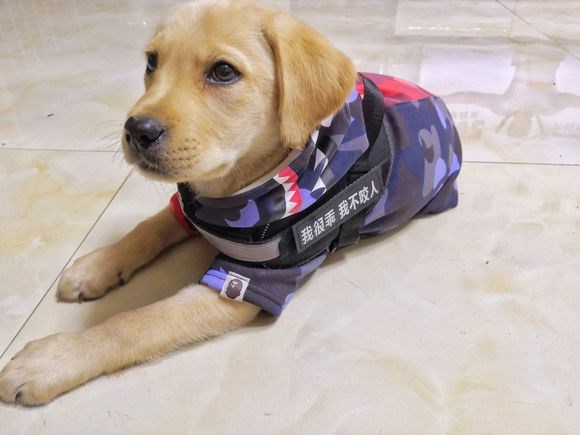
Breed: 1324-n000004-malamute